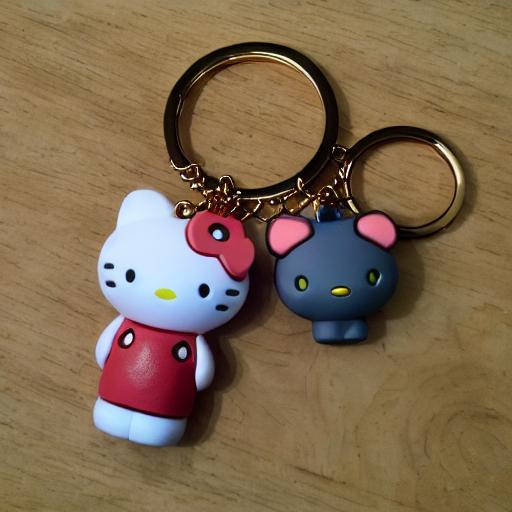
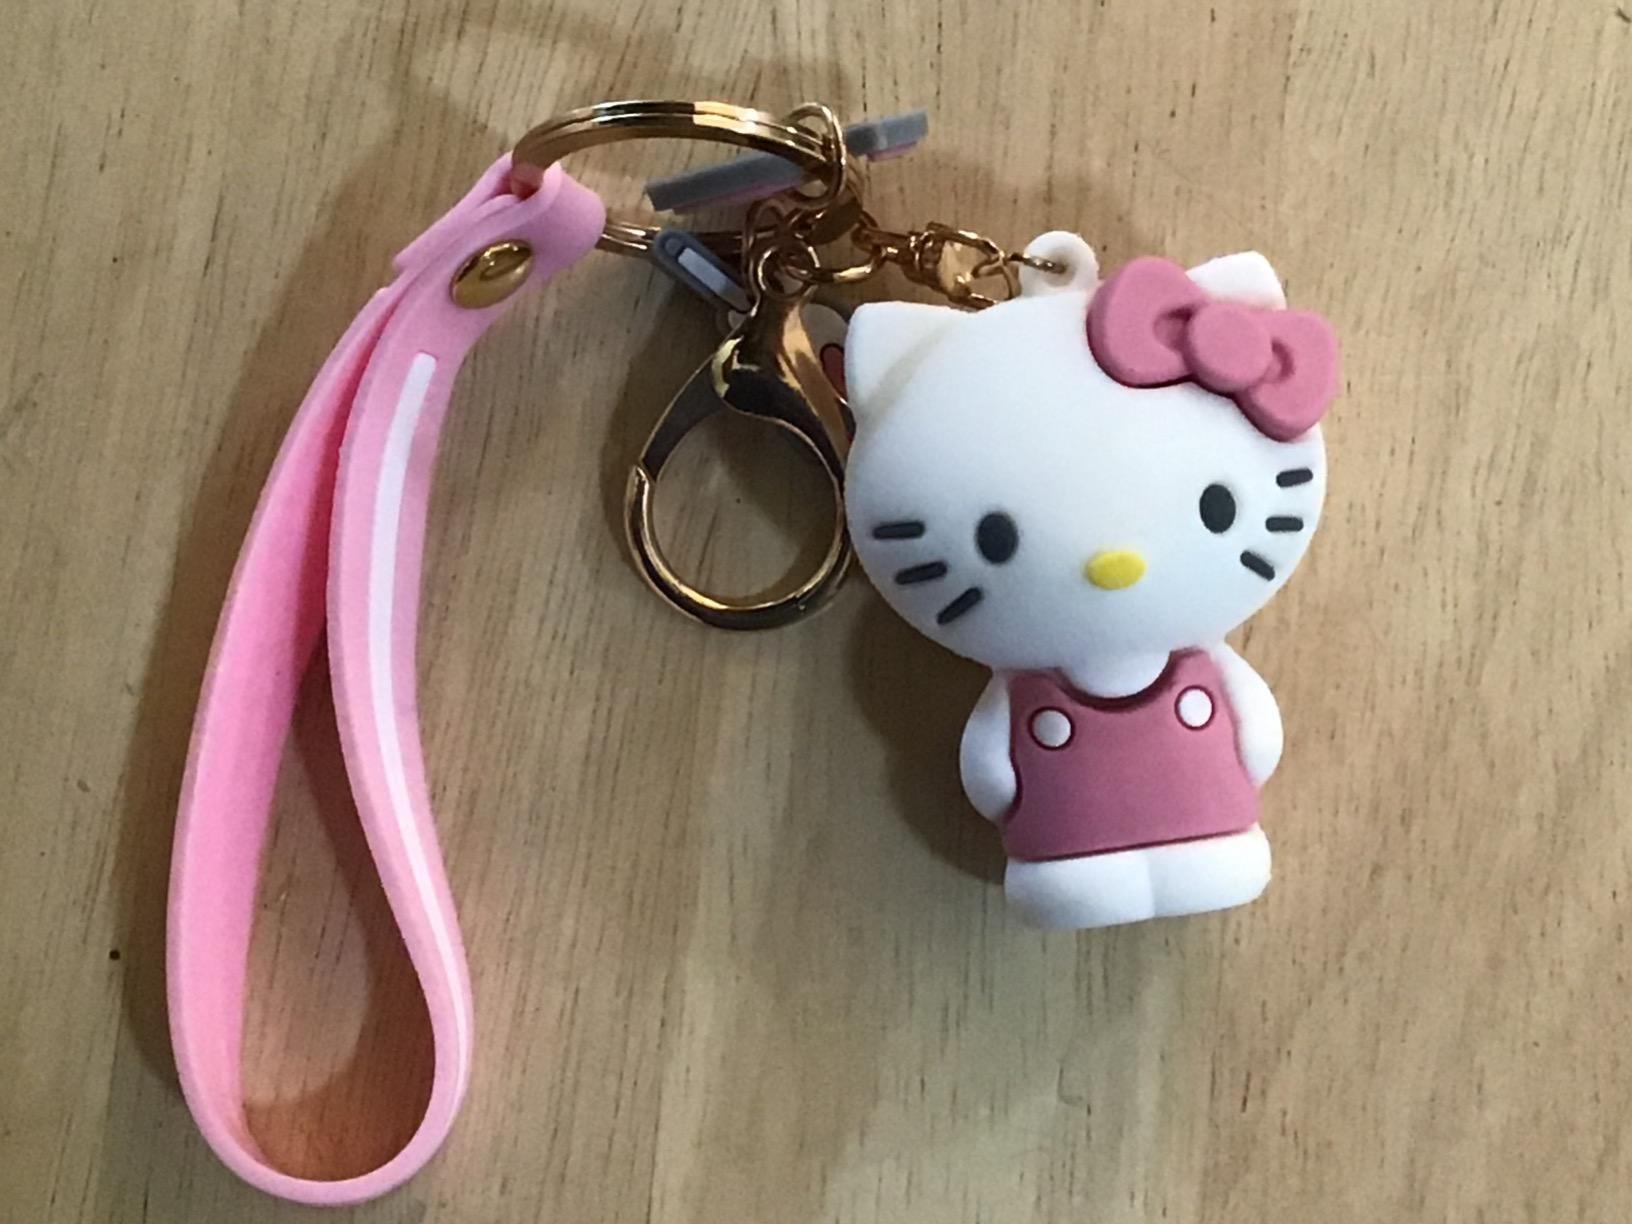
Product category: accessories_keychain
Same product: no